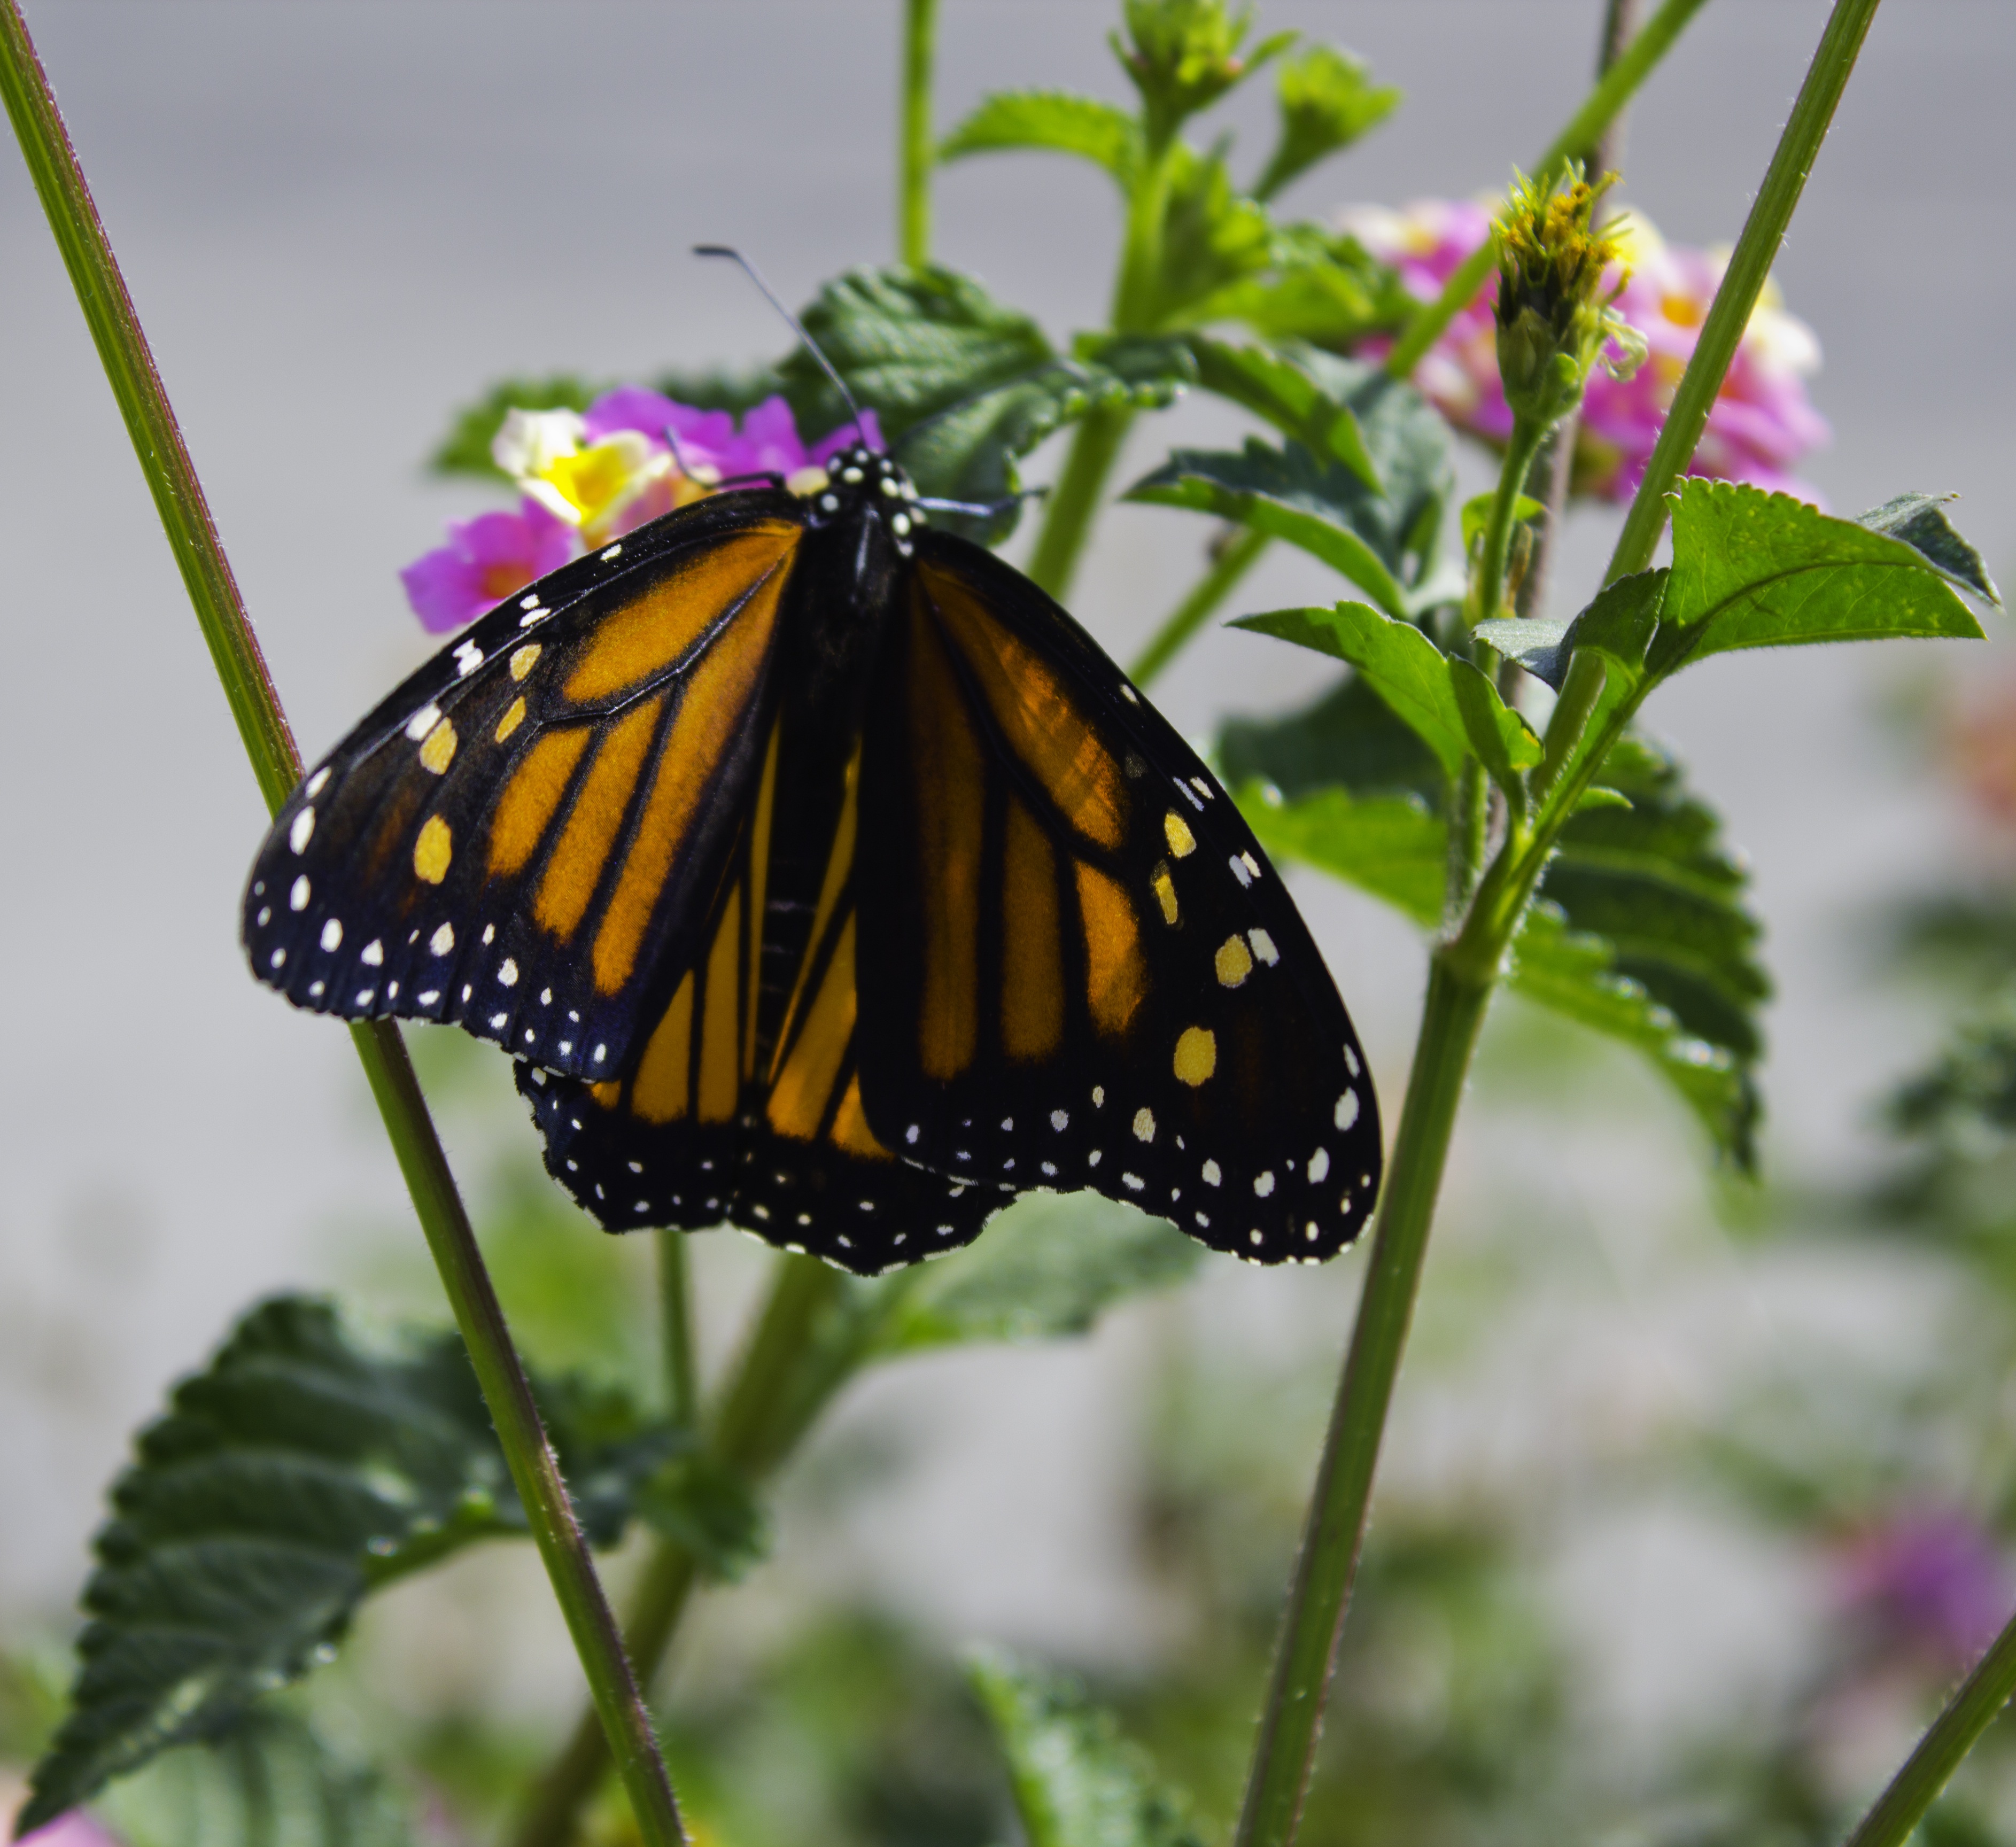
nature, flower, wildlife, orange, insect, botany, butterfly, flora, fauna, invertebrate, monarch, monarch butterfly, nectar, macro photography, arthropod, pollinator, moths and butterflies, lycaenid, brush footed butterfly, colias